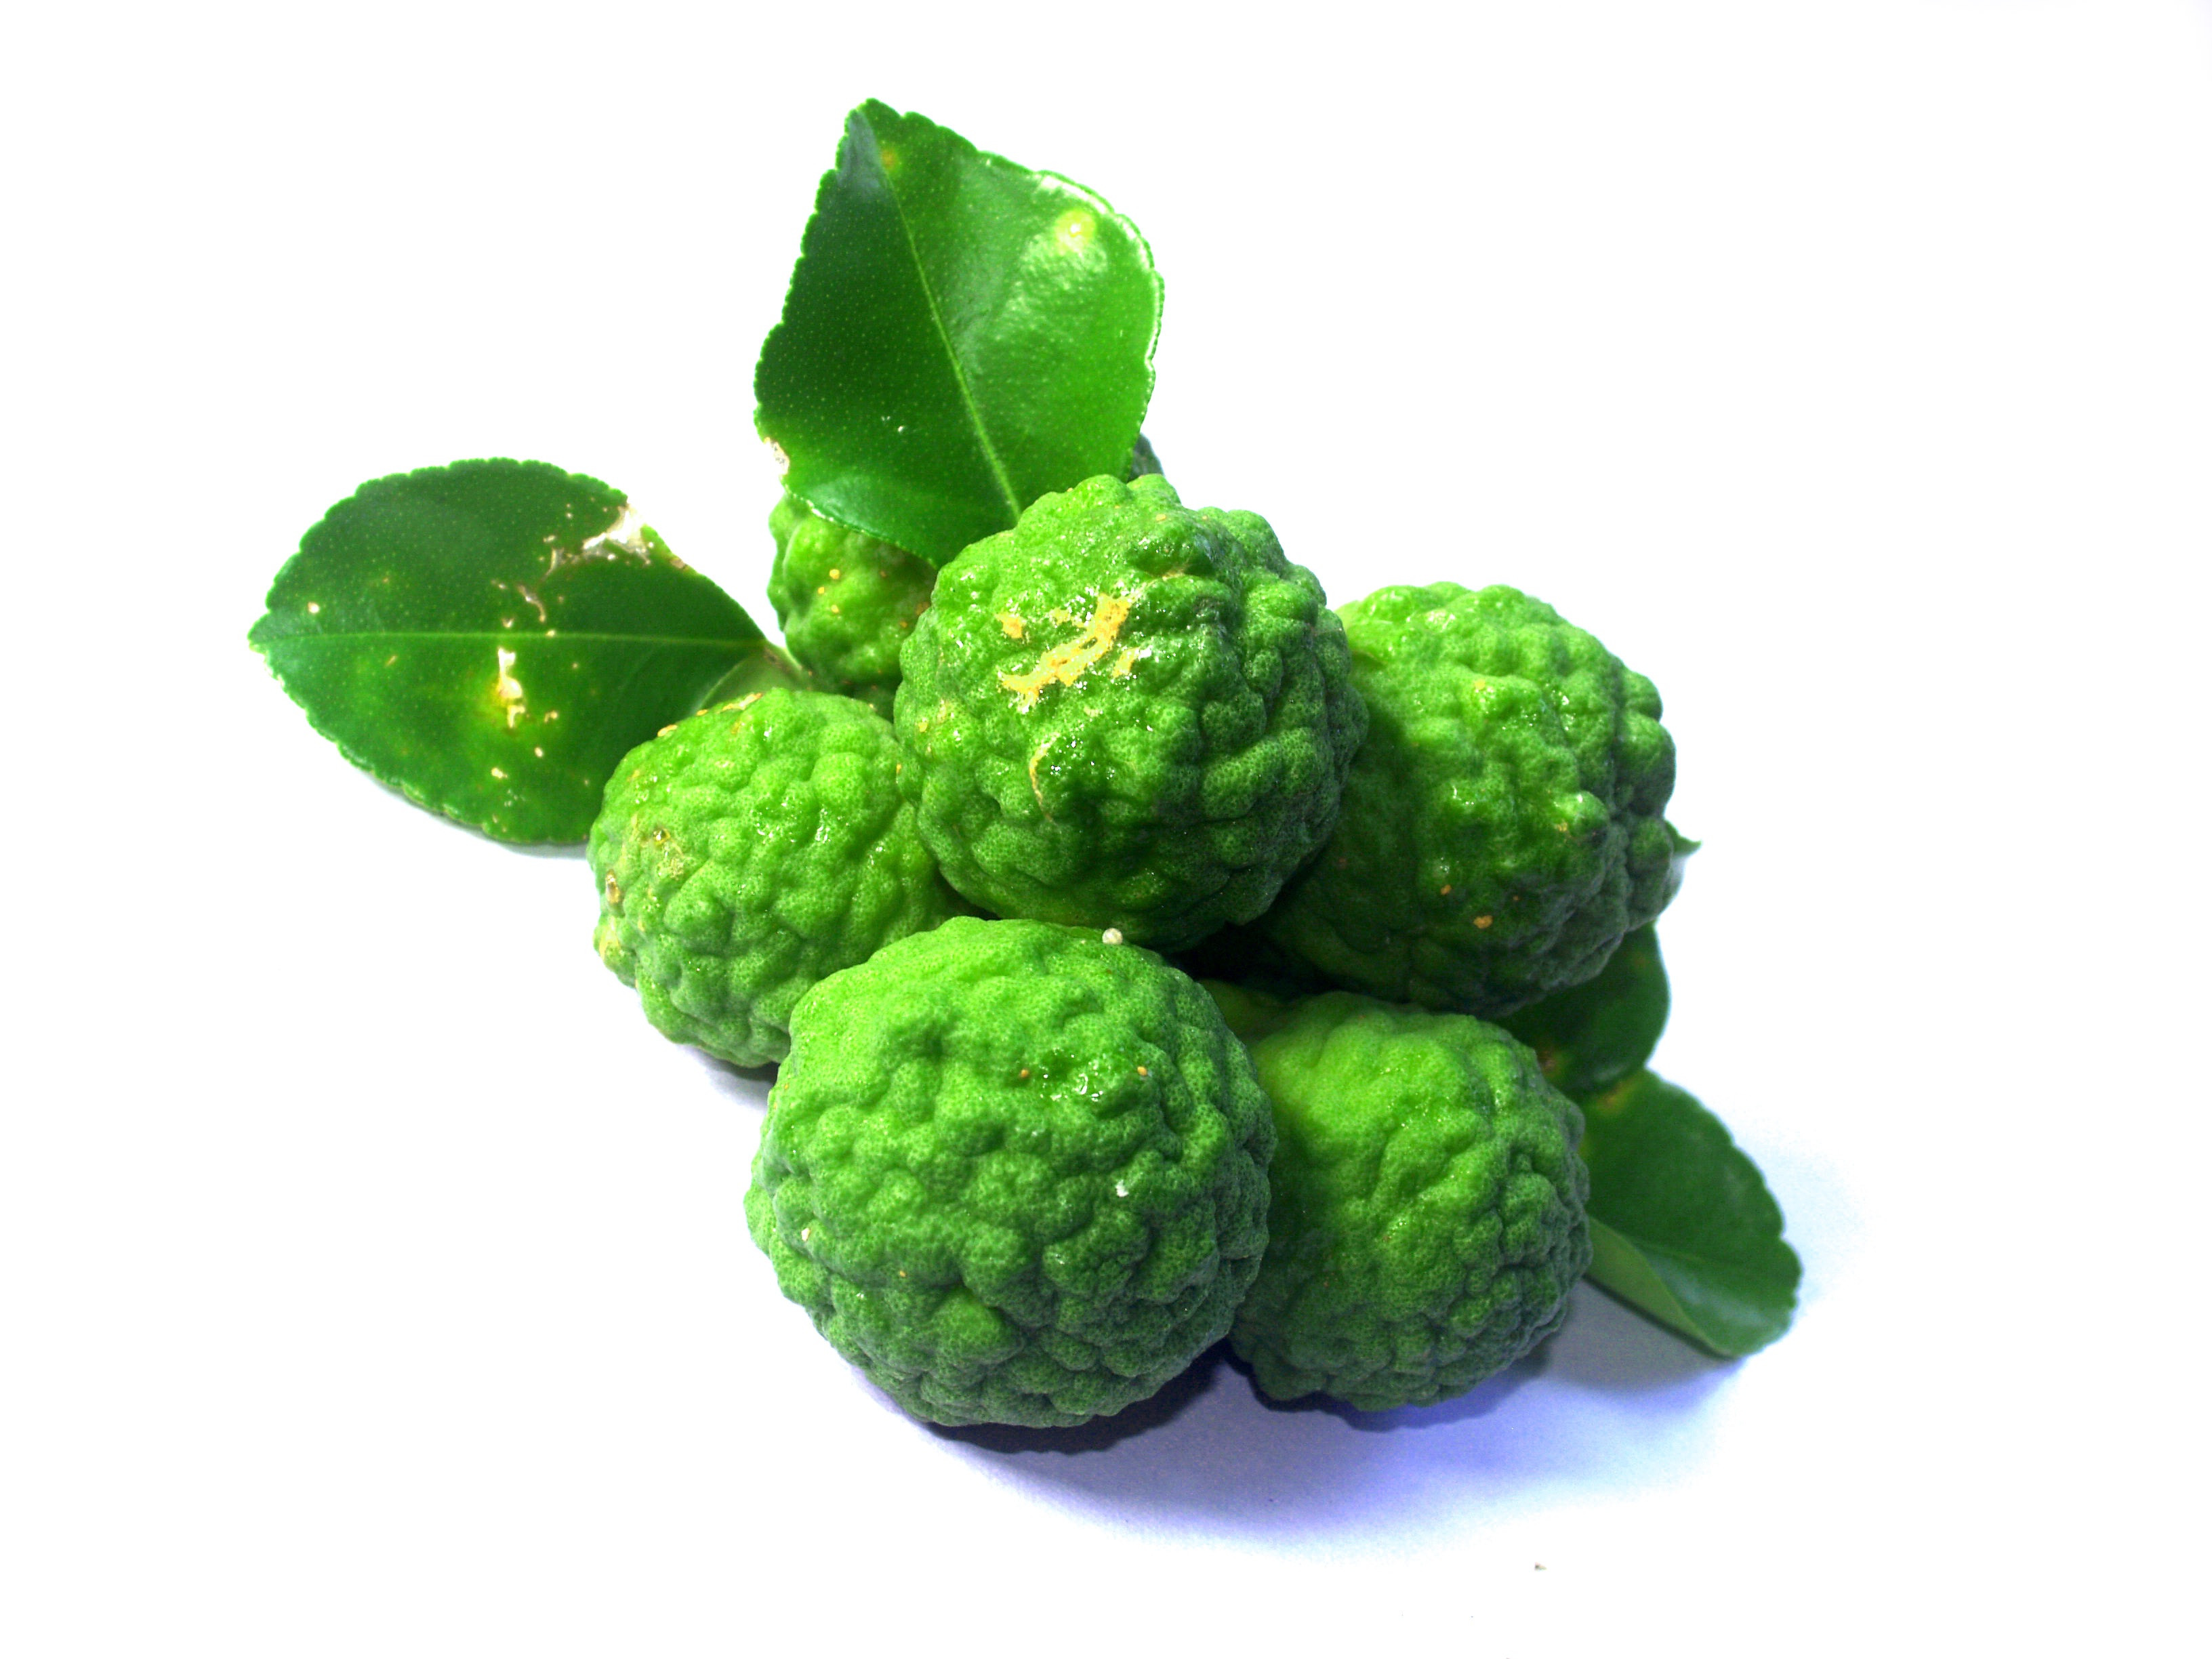
plant, hair, fruit, leaf, isolated, food, green, cooking, ingredient, herb, produce, vegetable, tropical, natural, fresh, asia, ancient, rough, cuisine, lemon, thailand, lime, raw, thai, organic, citrus, herbal, bergamot, flowering plant, kaffir, land plant